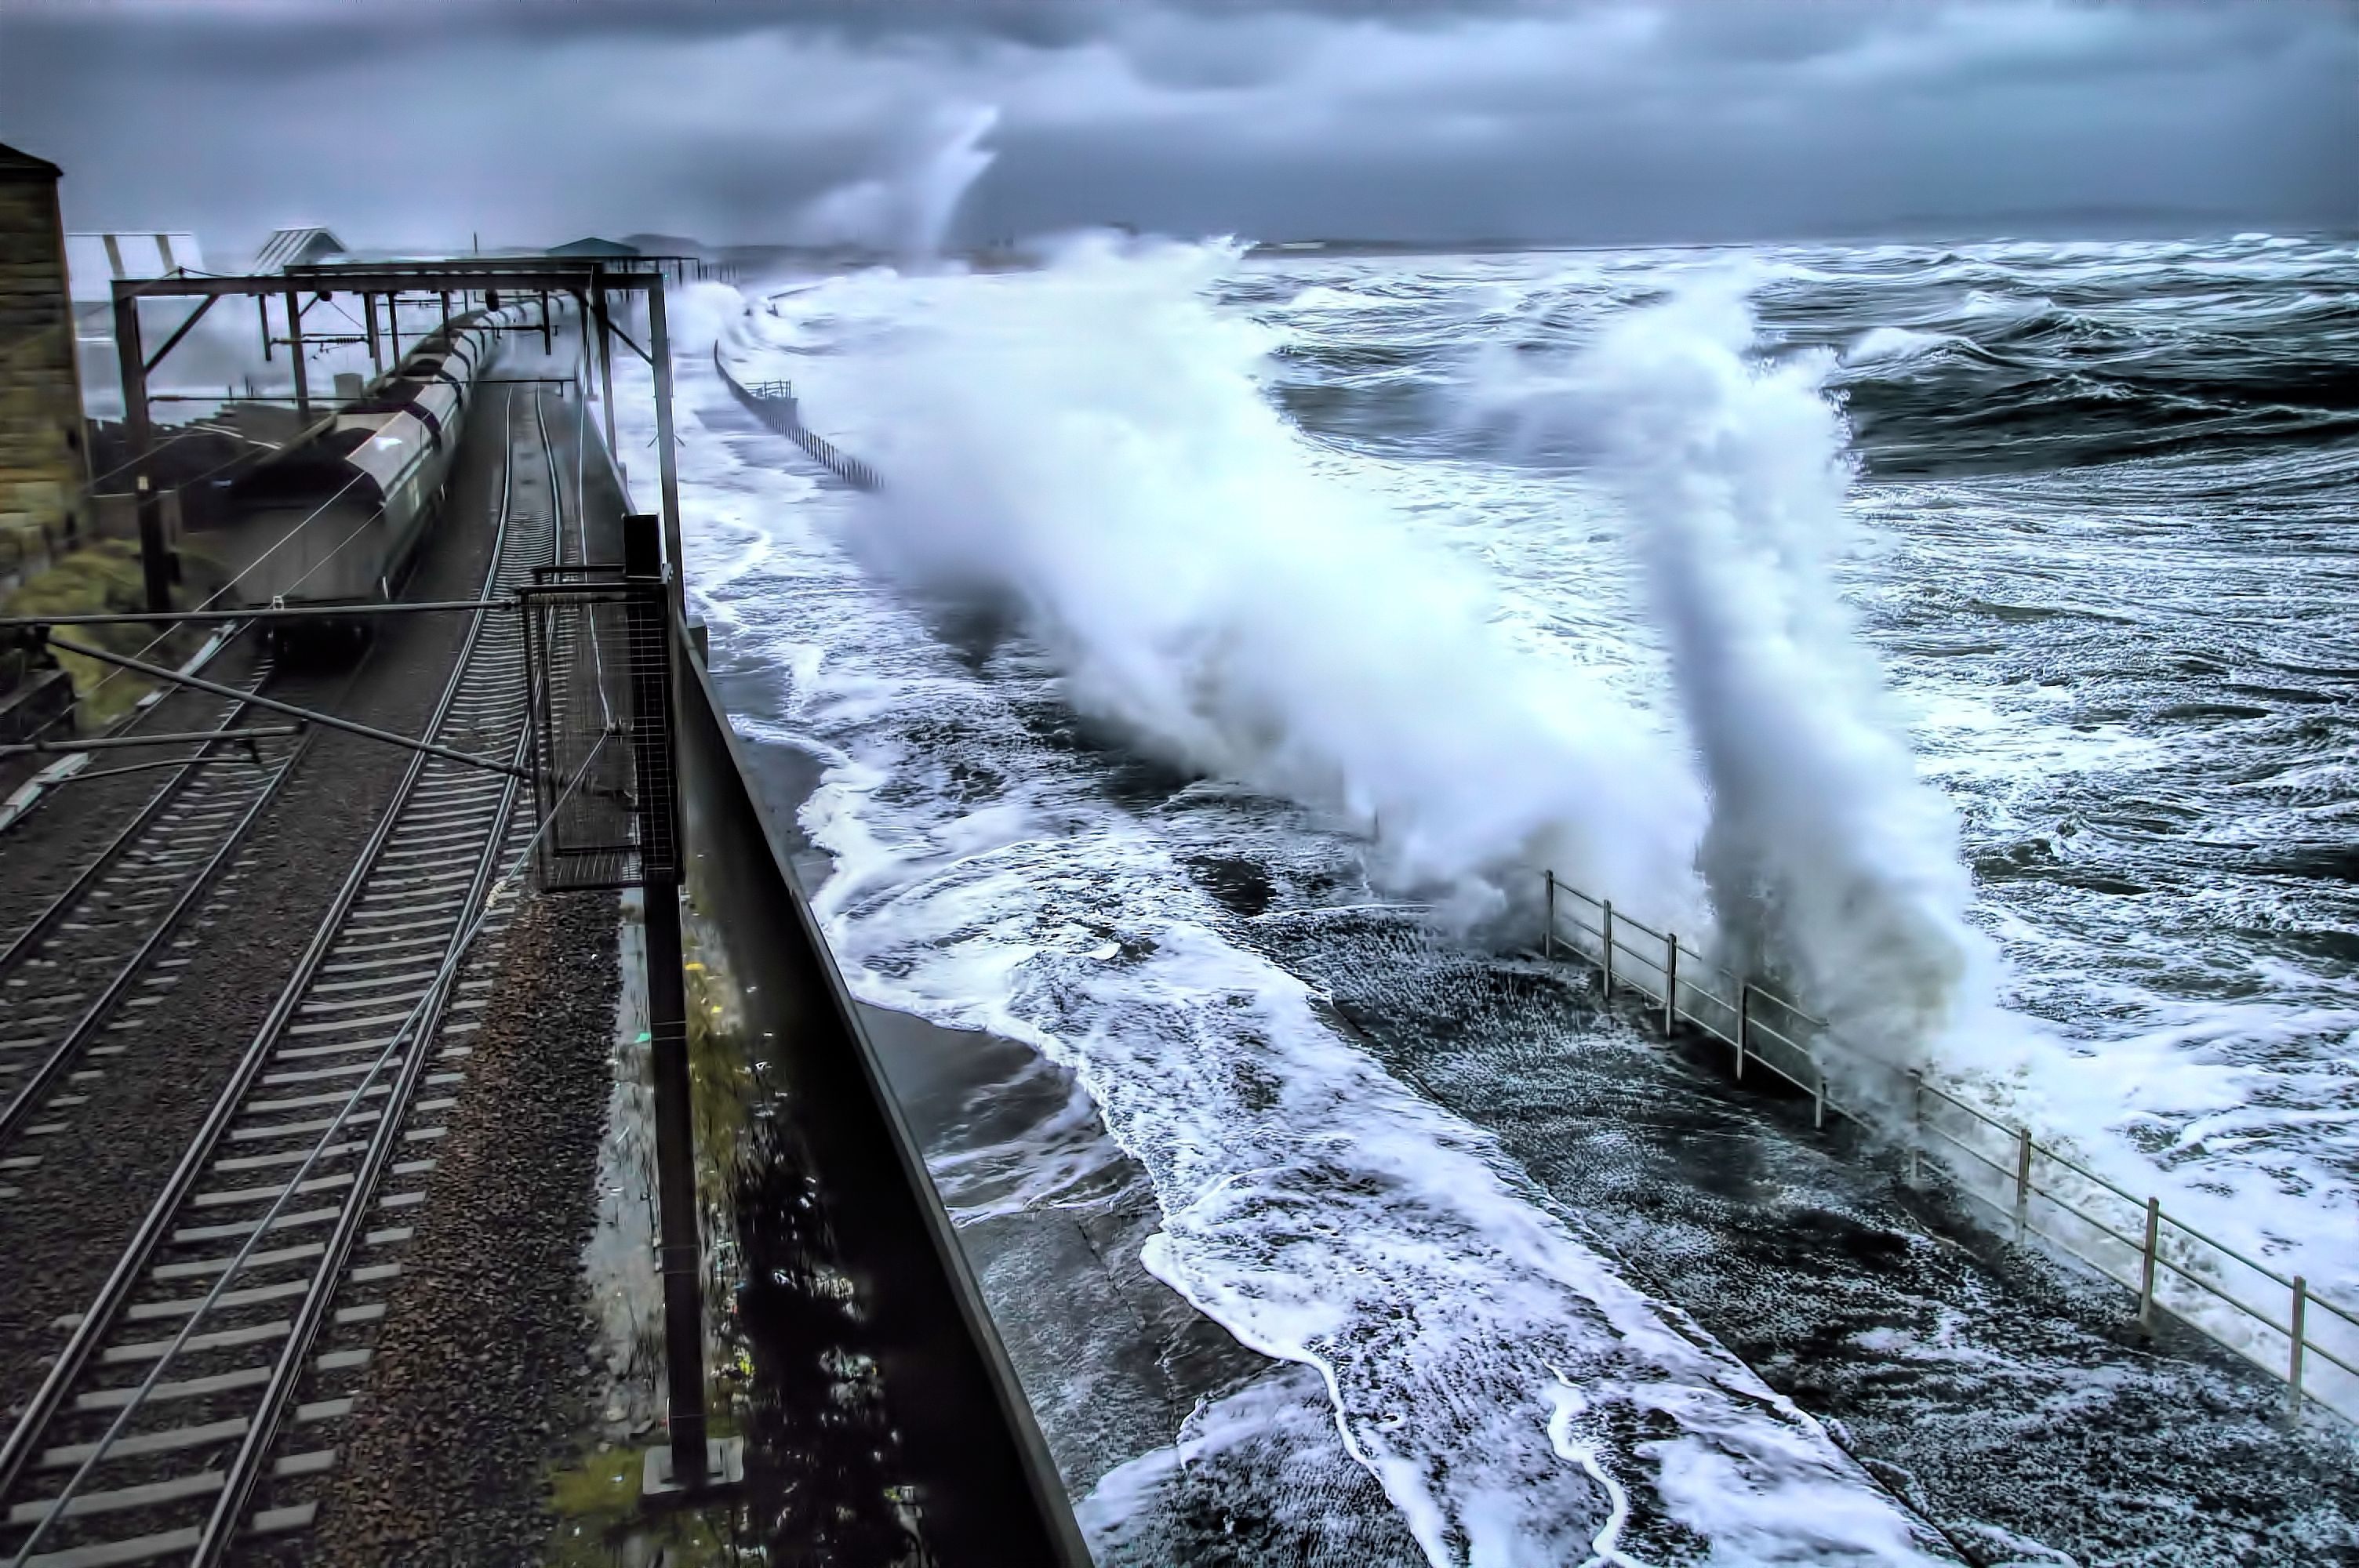
sea, water, winter, wave, transport, ice, weather, storm, season, waves, scotland, water feature, saltcoats, geological phenomenon